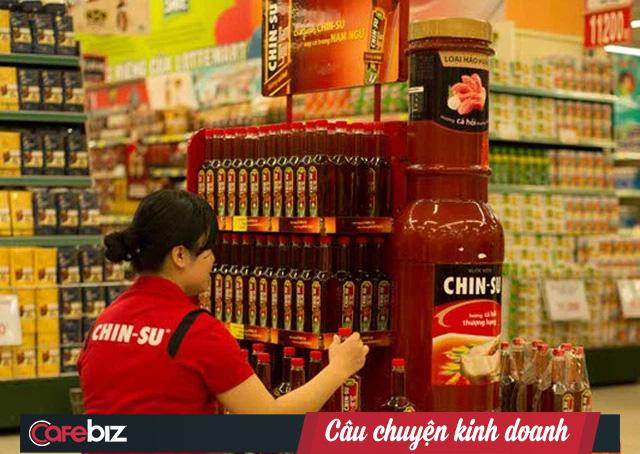
có nhiều chai nước mắm xuất hiện ở trước mặt người phụ nữ